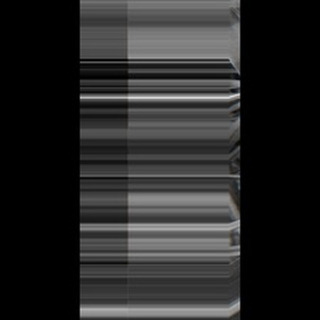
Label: sugarcane_red_rot